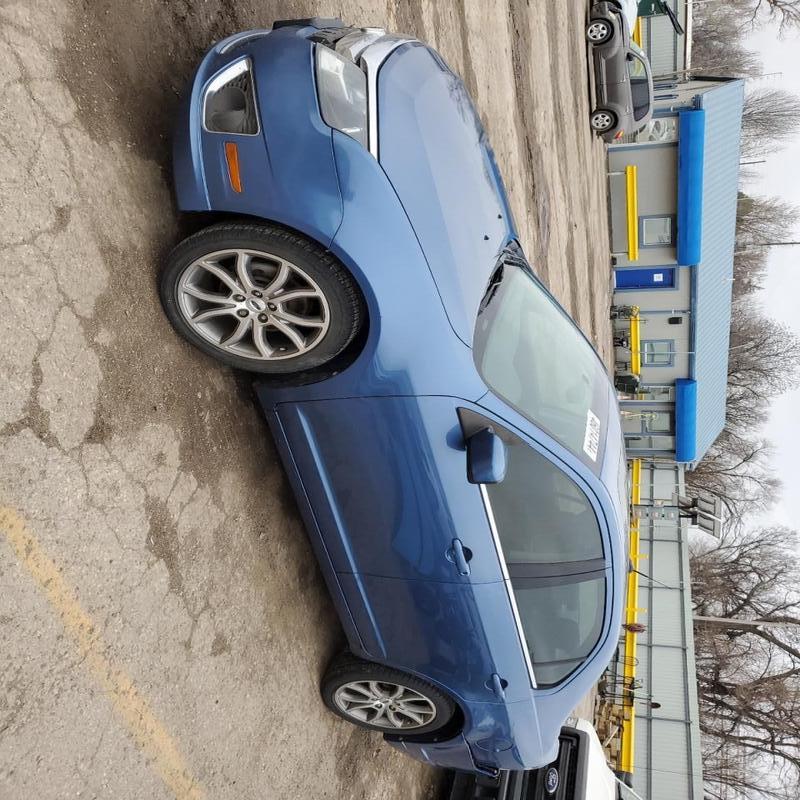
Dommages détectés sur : aile arrière gauche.
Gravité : mineur